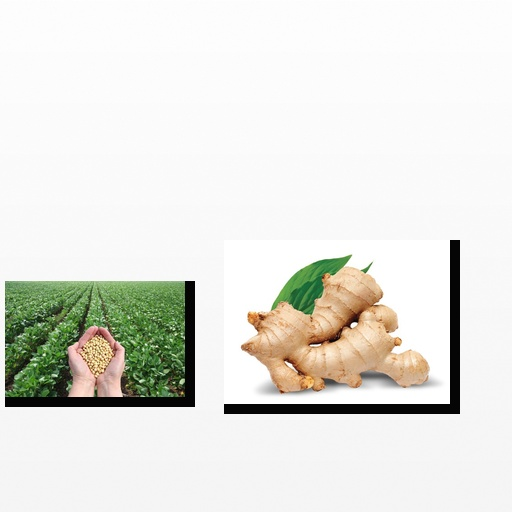
Food items: ginger, soybean